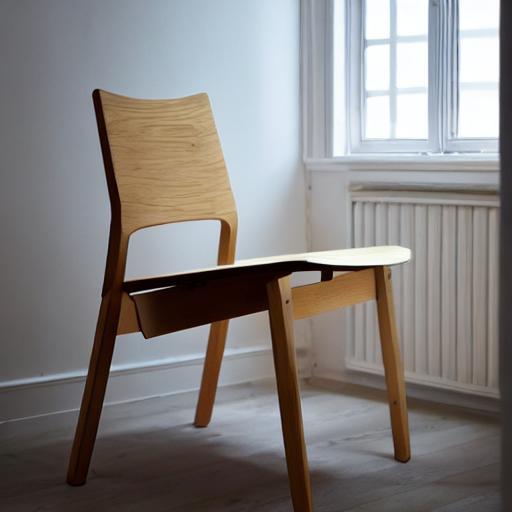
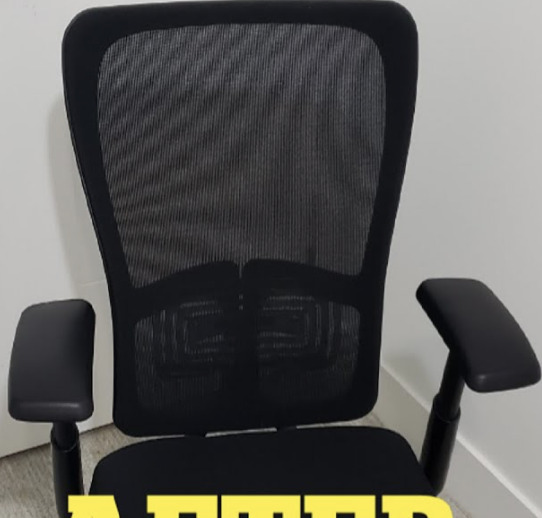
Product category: items_chair
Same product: no